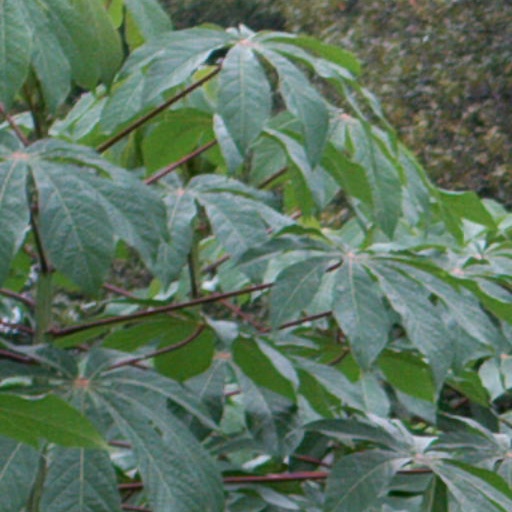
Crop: cassava